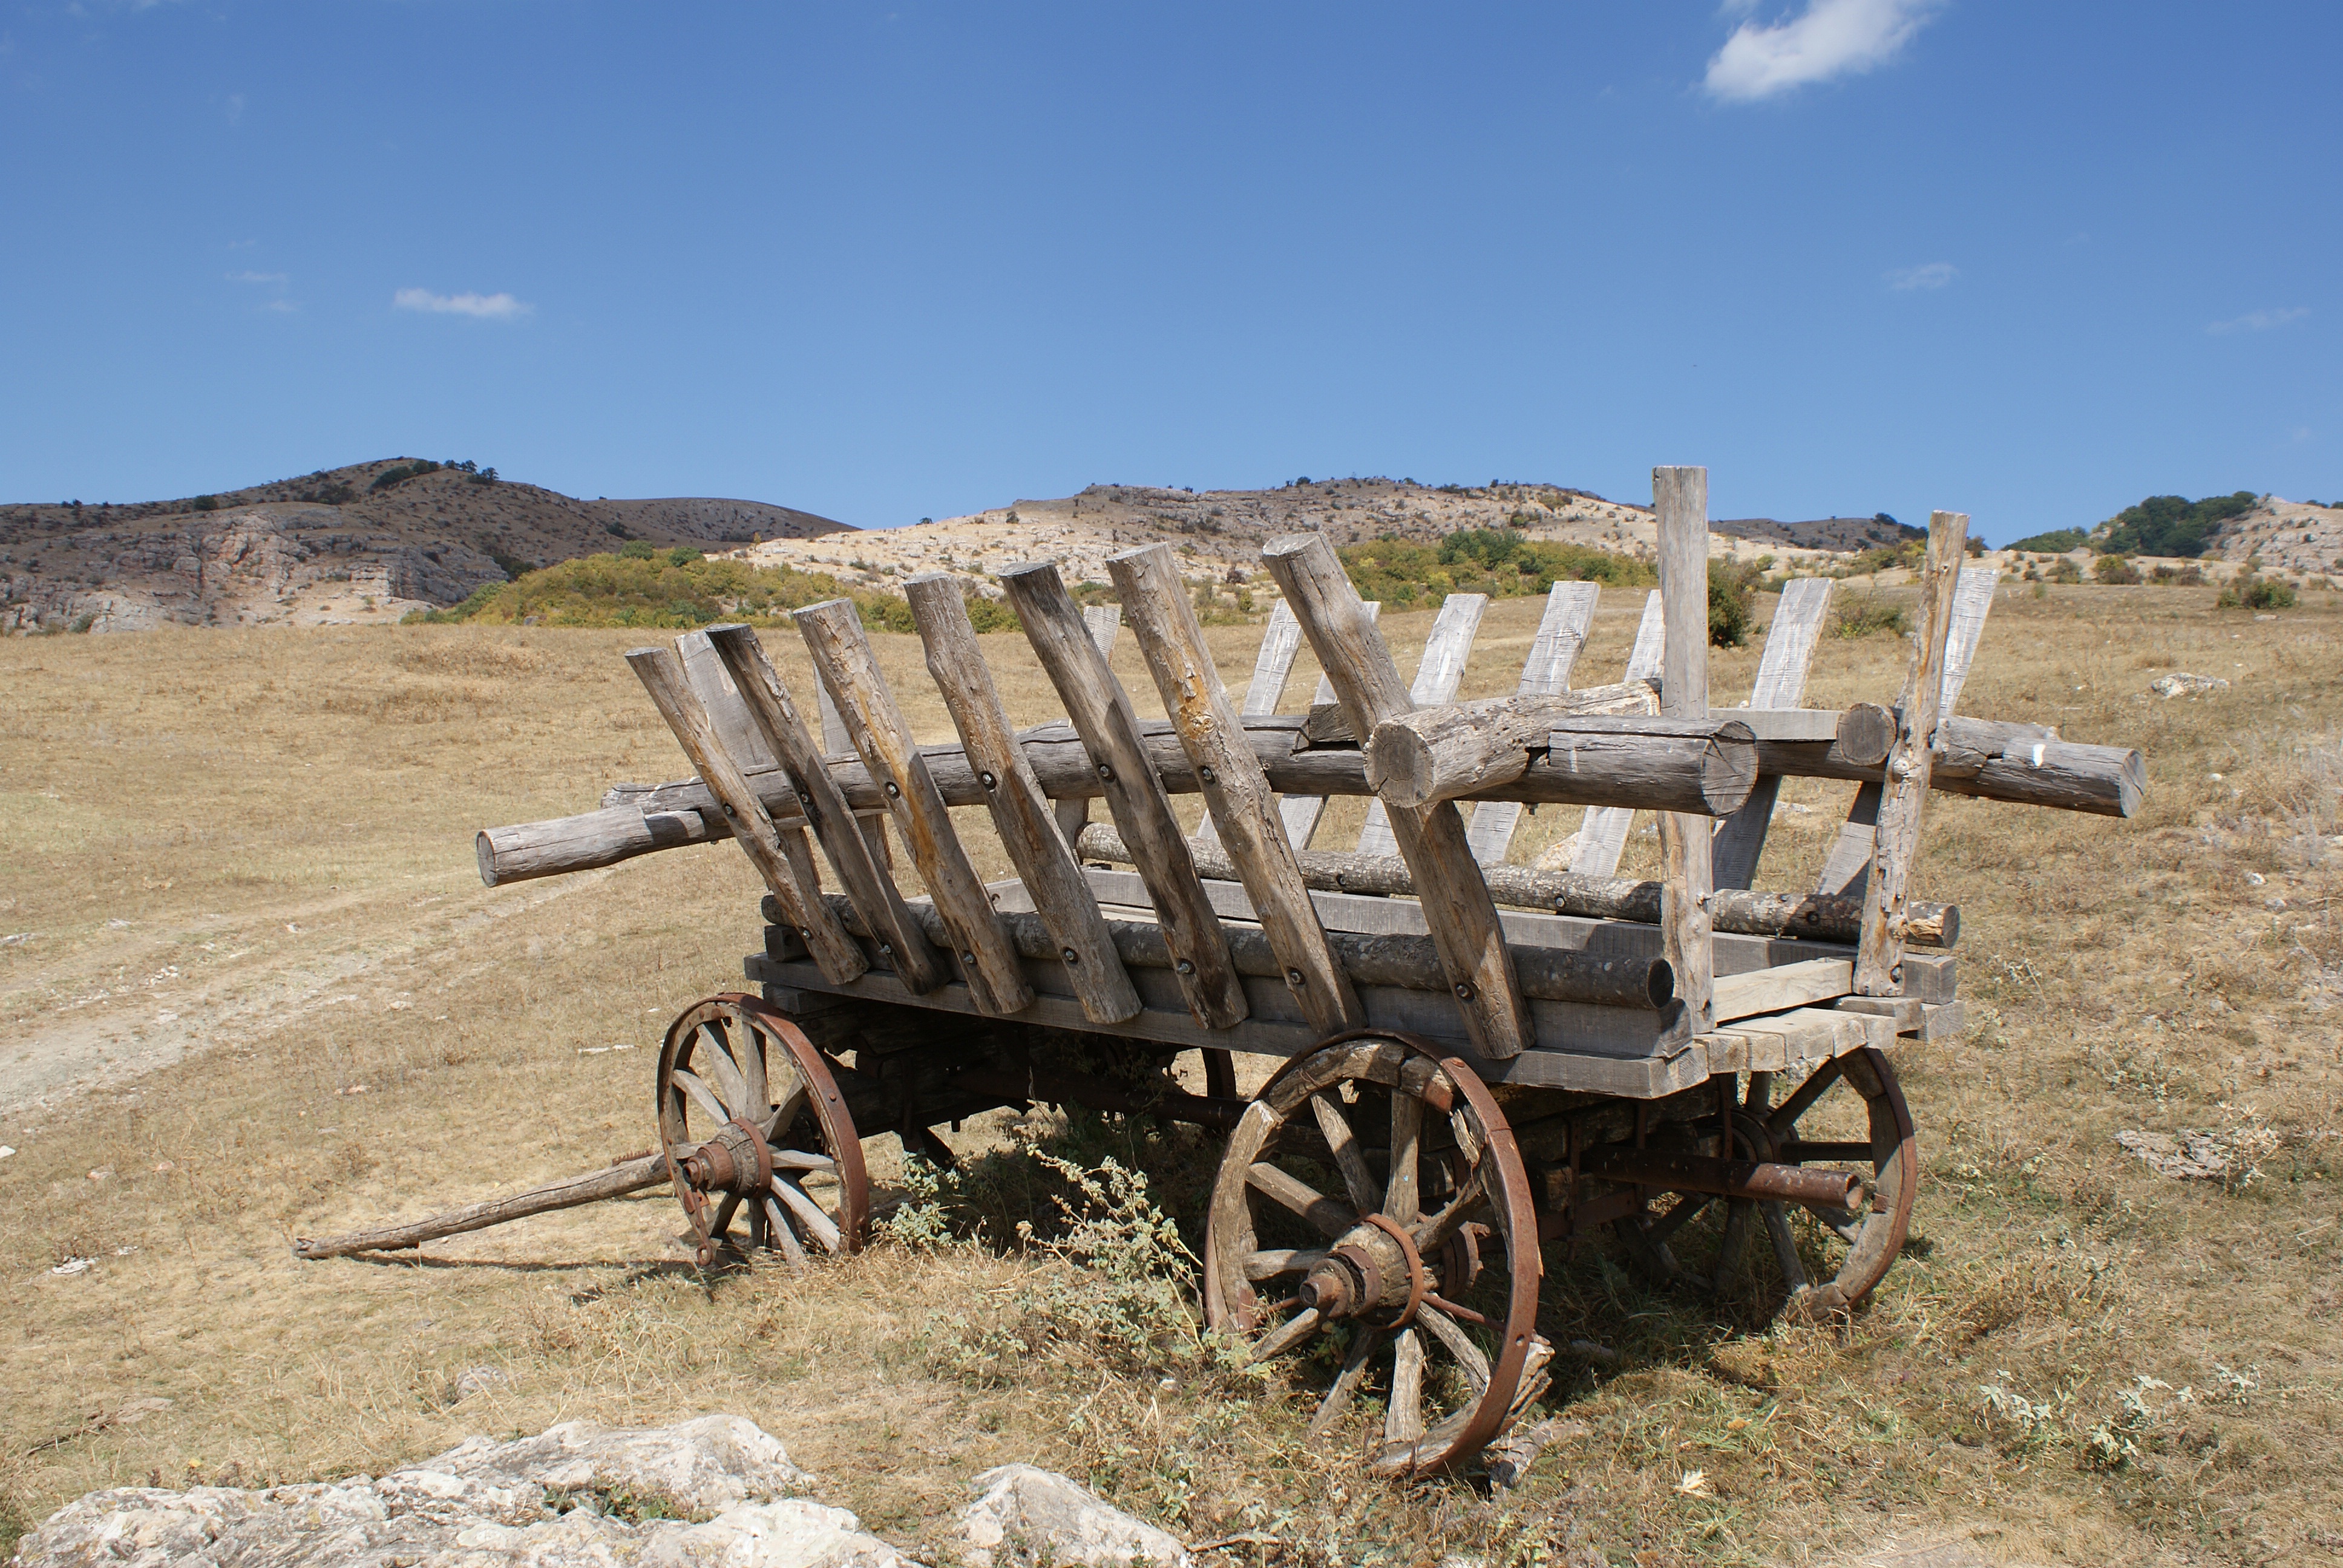
hay, cart, vehicle, agriculture, ukraine, carriage, ecosystem, rural area, crimea, horse drawn, crimean, perevalnoje